Raghu Dixit

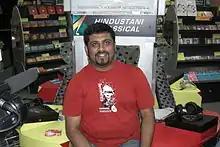
Raghu Dixit as photographed in an audio release for the band Nee

Raghupati Dwarakanath Dixit (born 11 November 1974) is an Indian singer-composer, producer, and film score composer who is the frontman for the Raghu Dixit Project, a multilingual folk music band. Dixit prominently works in Kannada cinema as soundtrack composer.